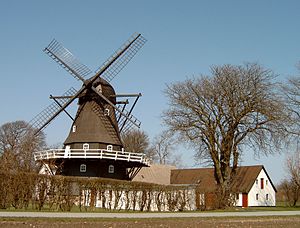
Fredede bygninger i Lolland Kommune
Vindeby Mølle, foto af Per Jensen, som har overdraget rettighederne til mig
Denne liste over fredede bygninger i Lolland Kommune viser alle fredede bygninger i Lolland Kommune, bortset fra kirker. Listen bygger på data fra Kulturarvsstyrelsen.